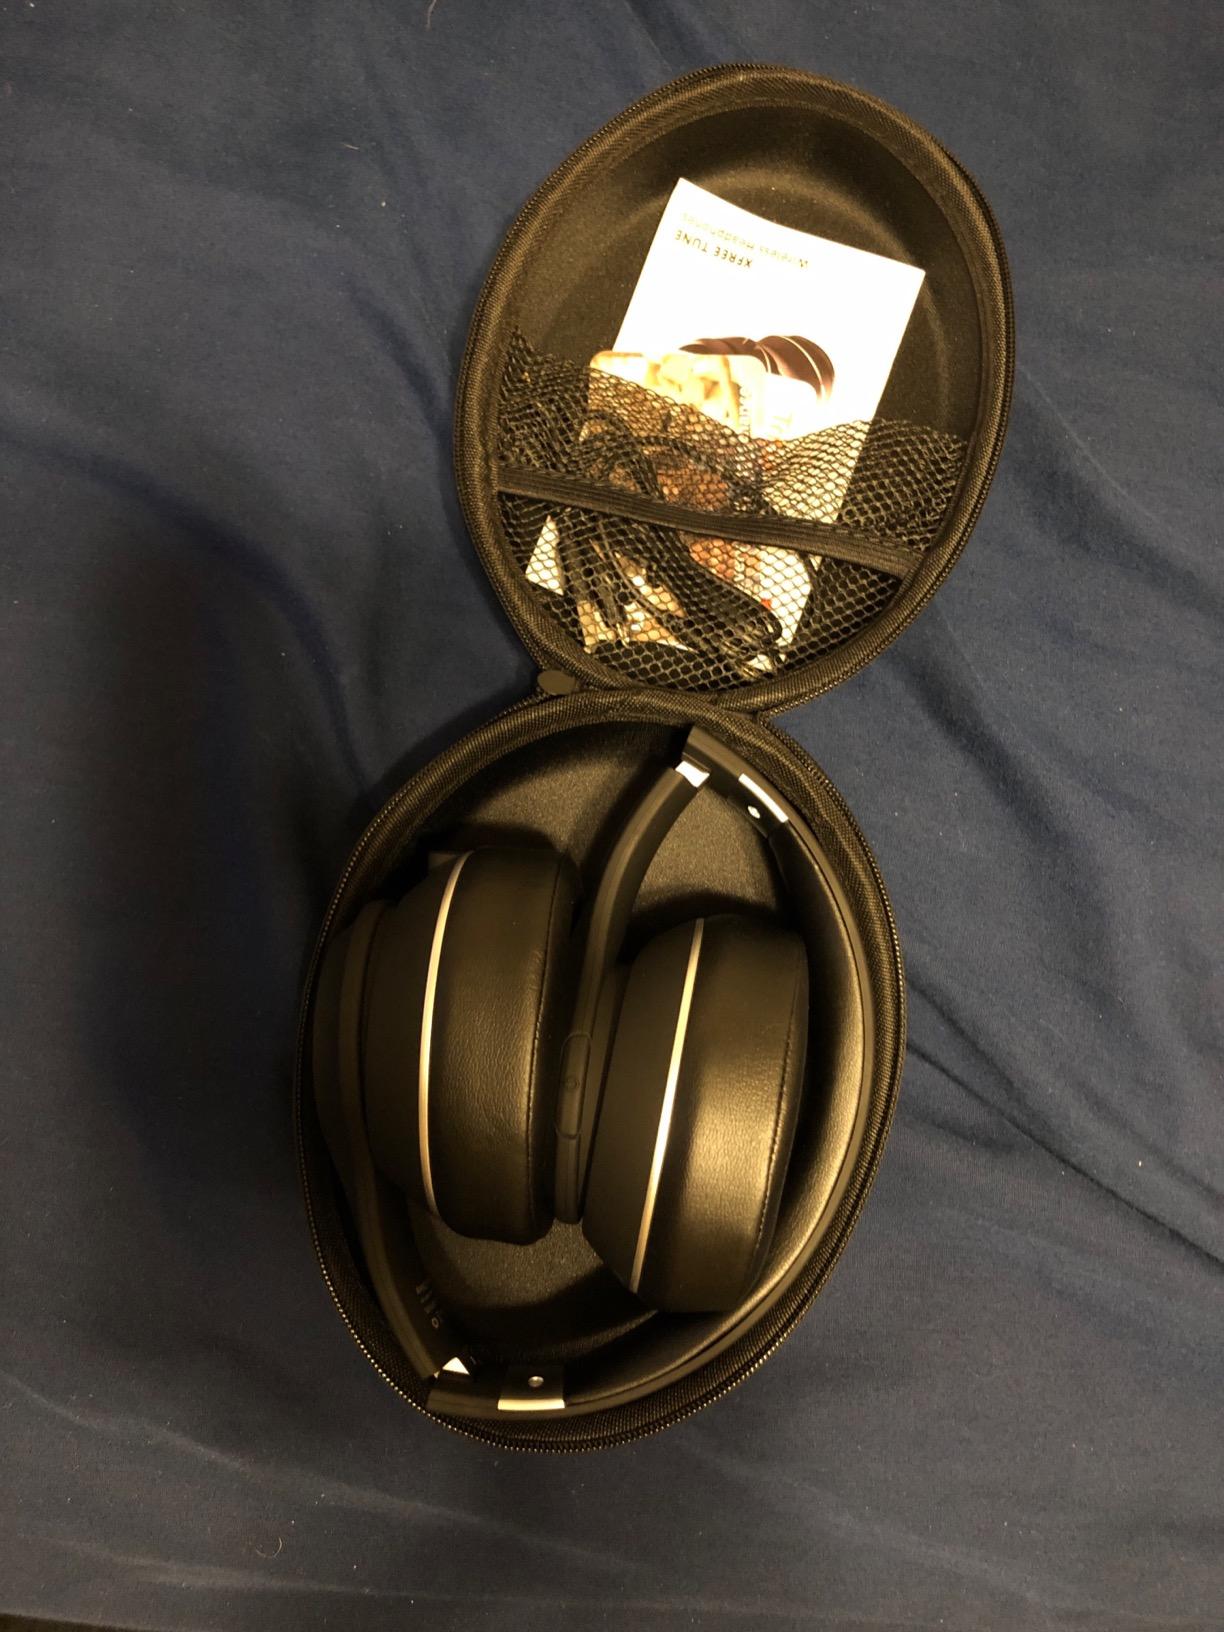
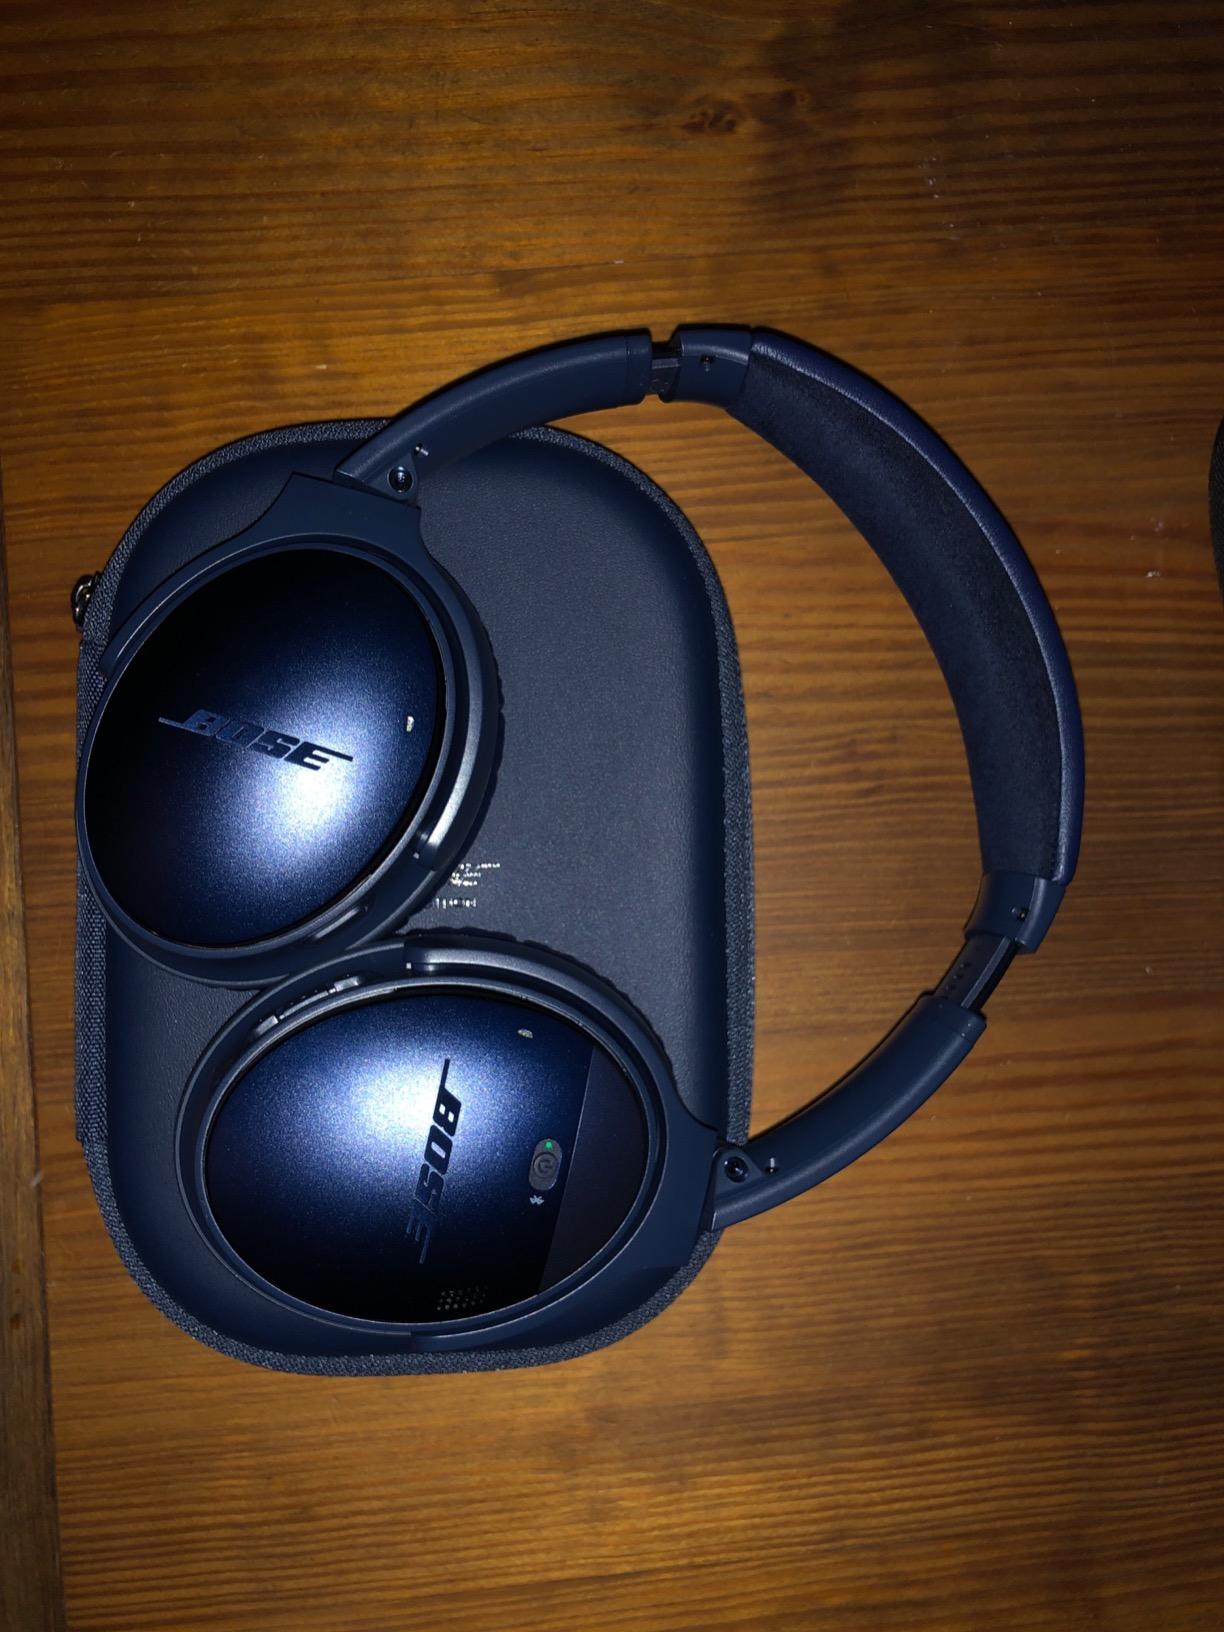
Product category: headphones
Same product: no